Tanks of the Soviet Union

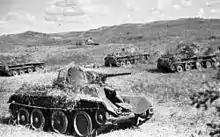
BT-7 tanks

The Soviets were not fully satisfied with the Carden Loyd design and made a number of changes before putting it into mass production under the designation of T-27. Compared with the British original, the hull was larger, the running gear was improved and the weapon mount was modified to take a Soviet-built 7.62 mm DT machine gun. The tankette was accepted into service on February 13, 1931 and the principal use of the T-27 during its service life was as a reconnaissance vehicle and was used in the Soviet republics of Central Asia during the 1930s, where the tankettes were used in campaigns against basmachis. However, they fairly quickly became obsolete due to the introduction of more advanced tanks. The tankette was also intended to be air-mobile. In 1935, the Soviets experimented with transporting T-27s by air, by suspending them under the fuselages of Tupolev TB-3 bombers.